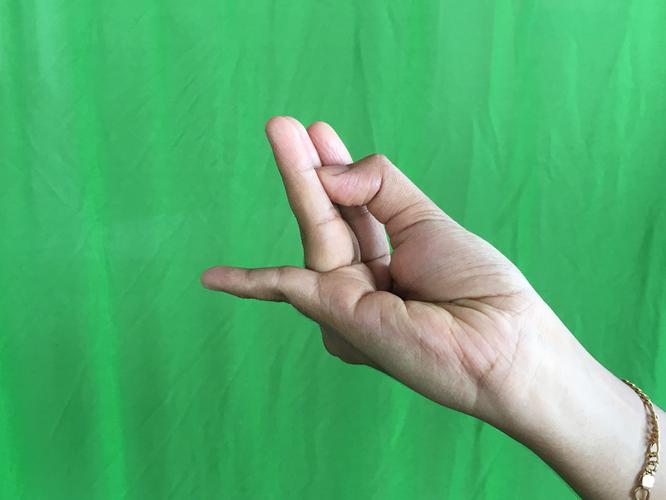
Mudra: Chaturam
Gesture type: single_hand